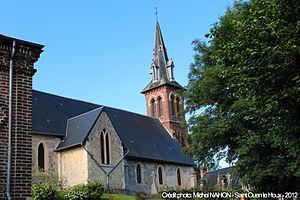
Saint-Ouen-Le-Houx 14140 Calvados, Basse Normandie.
Saint-Ouen-le-Houx est une ancienne commune française, située dans le département du Calvados en région Normandie, devenue le 1ᵉʳ janvier 2016 une commune déléguée au sein de la commune nouvelle de Livarot-Pays-d'Auge.